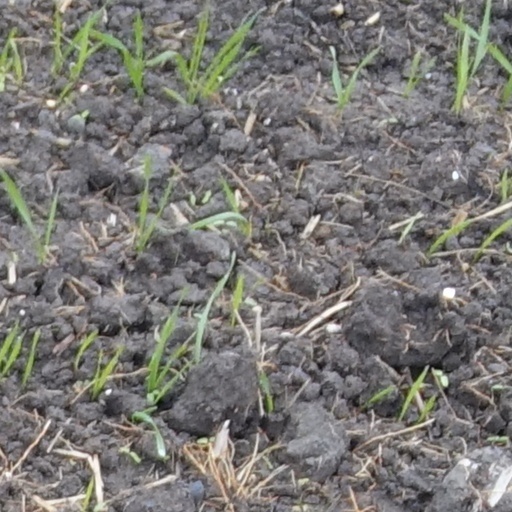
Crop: wheat